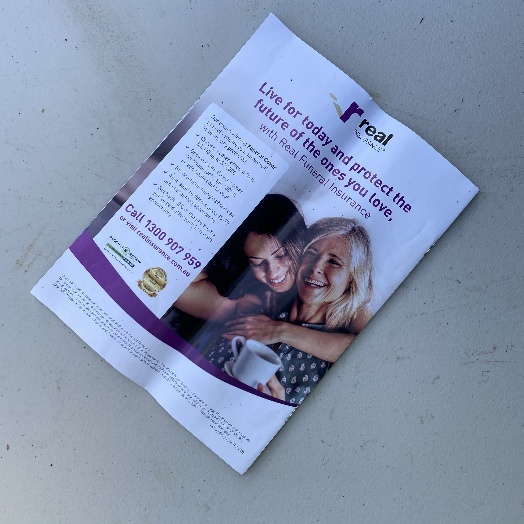
Label: Paper